Gary Cooper

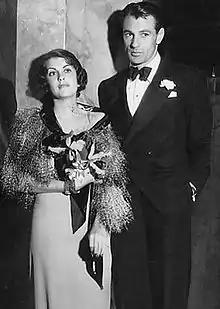
Veronica Balfe and Cooper, November 1933

Despite his ongoing health problems and several operations for ulcers and hernias, Cooper continued to work in action films. In 1958, he appeared in Anthony Mann's Western drama "Man of the West" (1958) with Julie London and Lee J. Cobb, about a reformed outlaw and killer who is forced to confront his violent past when the train in which he is riding is held up by his former gang members. The film has been called Cooper's "most pathological Western", with its themes of impotent rage, sexual humiliation, and sadism. According to biographer Jeffrey Meyers, Cooper, who struggled with moral conflicts in his personal life, "understood the anguish of a character striving to retain his integrity... [and] brought authentic feeling to the role of a tempted and tormented, yet essentially decent man". Mostly ignored by critics at the time, the film is now well-regarded by film scholars and is considered Cooper's last great film.